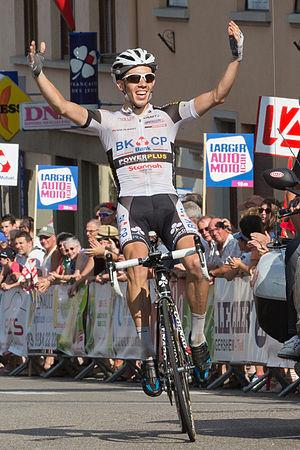
Philipp Walsleben remporte la 3e étape du Tour Alsace à Bischofsheim le 25 juillet 2013
L'équipe cycliste Alpecin-Fenix est une équipe cycliste belge participant aux circuits continentaux de cyclisme et en particulier l'UCI Europe Tour ainsi qu'au calendrier de cyclo-cross. Elle court avec une licence UCI ProTeam depuis 2020.
Philipp Walsleben, né le 19 novembre 1987 à Potsdam, est un coureur de cyclo-cross allemand, membre de l'équipe Alpecin-Fenix.